The House Detox

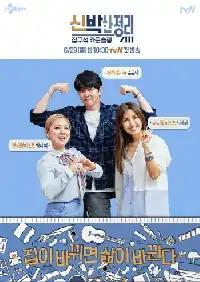
Promotional Poster

The House Detox is a South Korea reality show program on tvN with Shin Ae-ra, Park Na-rae and Yoon Kyun-sang as the hosts. The show aired on tvN every Monday at 22:35 (KST) starting from June 29, 2020, and ended on July 6, 2021.